Rev. Thomas James (Puritan)

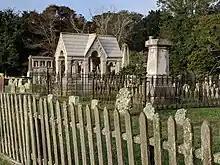
South End Burying Ground, East Hampton, NY

Rev. James's house was located next to the Gardiner house on what is now James Lane. The Meeting House, where Rev. James preached, was also located on the same property, which is now the South End Cemetery. The cemetery was originally the South End Burying Ground, and it was connected to the church or Meeting House. The whole area was fenced in for protection.